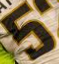
Number: 5